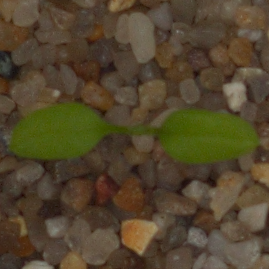
Label: common_chickweed